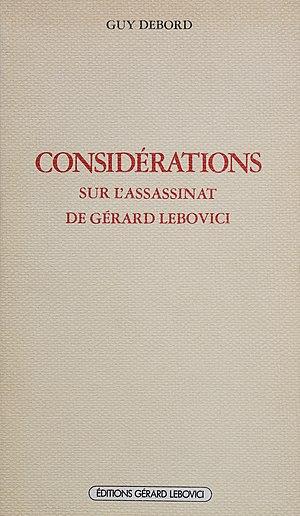
Guy Debord, né le 28 décembre 1931 à Paris et mort le 30 novembre 1994 à Bellevue-la-Montagne, est un écrivain, théoricien, cinéaste, poète et révolutionnaire français. Il se considère avant tout comme un stratège. C'est lui qui a conceptualisé la notion sociopolitique de « spectacle », développée dans son œuvre la plus connue, La Société du spectacle. Debord a été l'un des fondateurs de l'Internationale lettriste de 1952 à 1957, puis de l'Internationale situationniste de 1957 à 1972, dont il a dirigé la revue française.
Gérard Lebovici, né le 25 août 1932 à Paris, ville où il est mort assassiné le 5 mars 1984 à Paris, est un producteur de cinéma, imprésario, mécène et éditeur français.
Considérations sur l'assassinat de Gérard Lebovici est un livre de Guy Debord publié en février 1985 par les Éditions Gérard Lebovici. Il est réédité à partir de 1993 par les Éditions Gallimard.